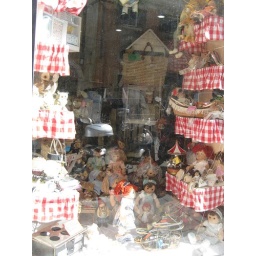
Toy shops in Rome are incredible. These are REAL toys, not cheap, plastic pieces of dog refuse.